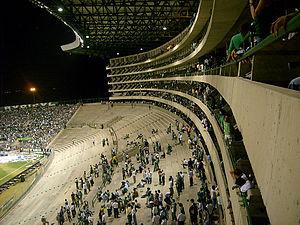
Le stade Deportivo Cali ou stade de Palmaseca est un stade de football situé à Palmira à l'est de Cali, en Colombie.